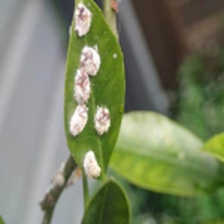
Label: mealybug_infestation